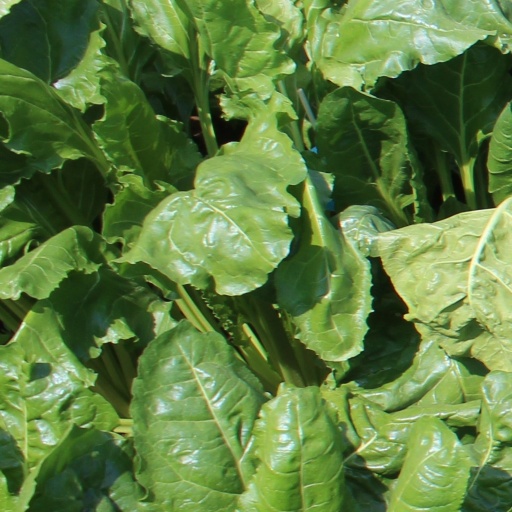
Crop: sugar beet